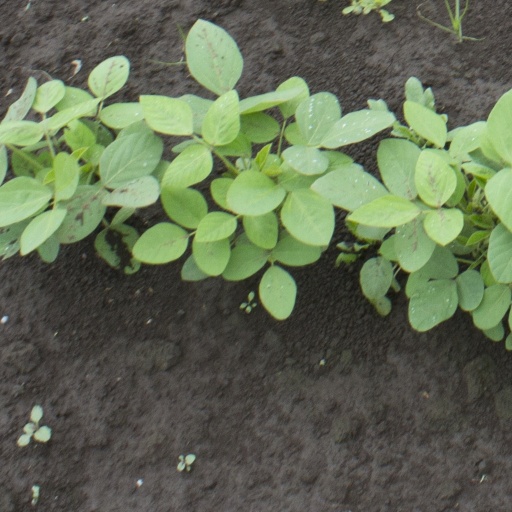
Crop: soybean